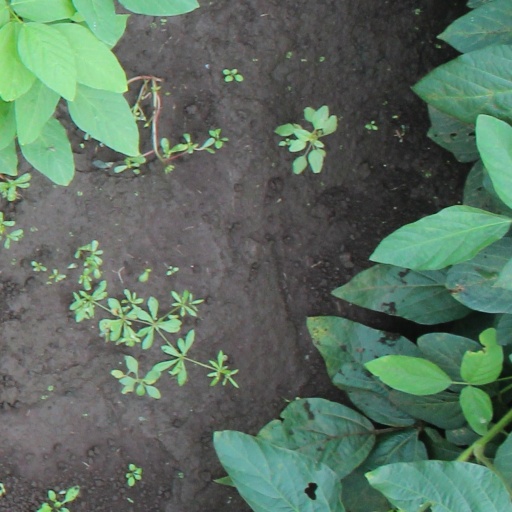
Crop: soybean